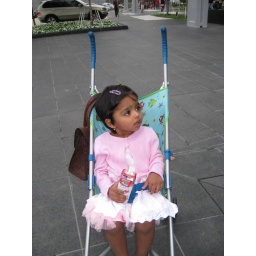
diwali mela in dallas cow boy stadium